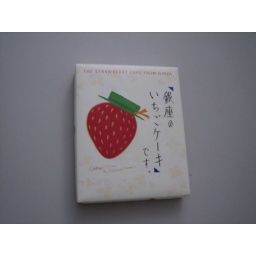
Cute cake comes in a cute box.